Washington College Academy

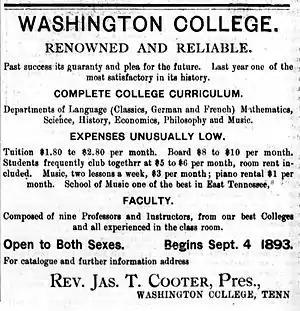
1893 ad for Washington College

During the Civil War, the school was forced to close, and its campus was occupied at times by both Confederate and Union troops. The first floor of Harris Hall was used as a stable, whereas the top floors were used for barracks. The library was destroyed, and the campus was largely left in ruins. Two local women, Eva and Addy Telford, used the campus as a school for women in the years following the war. In 1868, the school was reorganized as Washington Female Academy with William B. Rankin as president, but it was unable to obtain a charter. It afterward returned to its coeducational status, and in subsequent years repaired and expanded its campus.